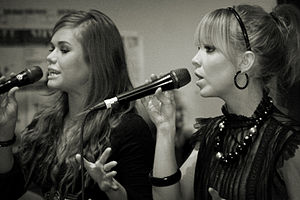
Nylon (band)
Nylon
Nylon er et islandsk pigeband som blev dannet i år 2004. Bandet består af tre piger Alma Guðmundsdóttir, Steinunn Þóra Camilla Sigurðardóttir og Klara Ósk Elíasdóttir.